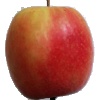
Label: apple_pink_lady